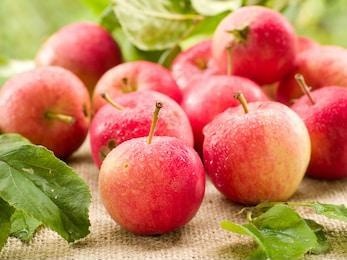
Label: apple